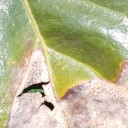
Label: Phoma